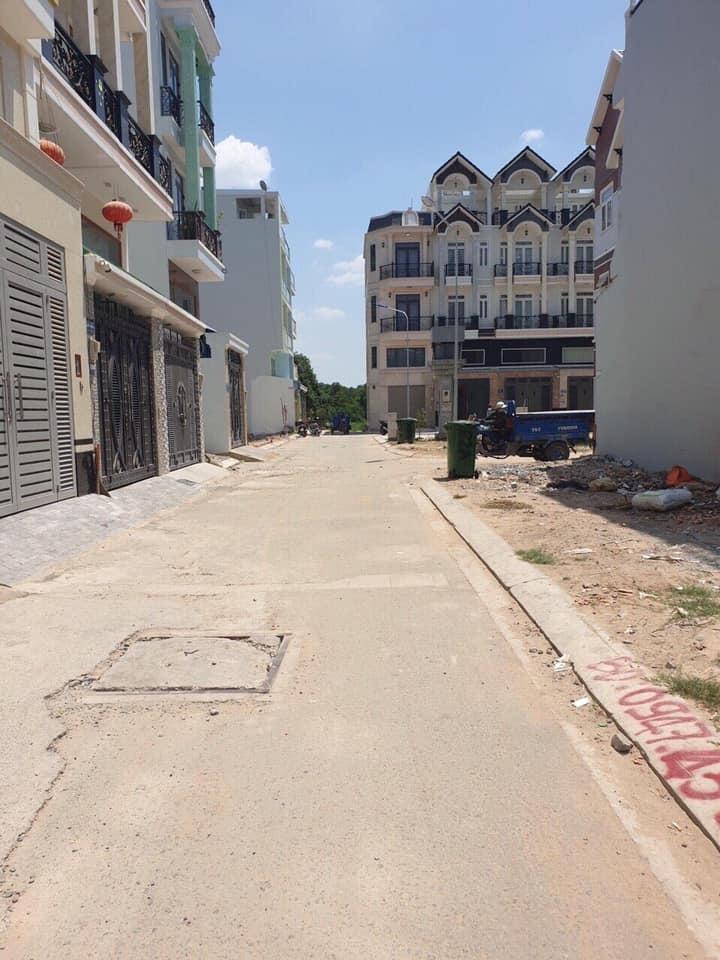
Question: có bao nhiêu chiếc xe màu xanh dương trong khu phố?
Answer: có hai chiếc xe màu xanh dương trong khu phố